El Shaddai: Ascension of the Metatron

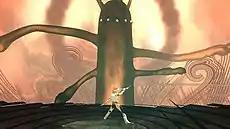
Protagonist Enoch in a boss battle with a hostile Nephilim

"El Shaddai: Ascension of the Metatron" is a single-player action video game in which players take control of the immortal scribe Enoch through eleven levels; the gameplay combines elements of platforming and hack and slash-based combat. Each of the levels uses a different artistic style and camera position, with levels alternating between 3D and 2D presentation. One level includes a driving sequence on a motorbike. During exploration and combat Enoch can jump, attack, block long and short-ranged attacks, and dodge.